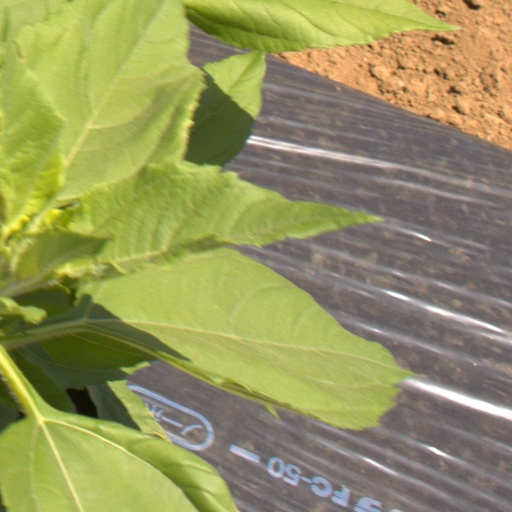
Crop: Jerusalem artichoke